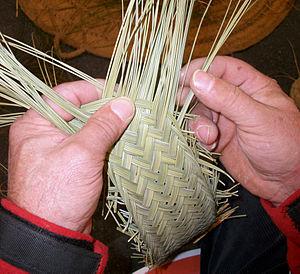
Le vallon des Auffes est un petit port de pêche pittoresque traditionnel sur la corniche Kennedy, du quartier d'Endoume, dans le 7ᵉ arrondissement de Marseille. Il se situe à 2 km au sud-ouest du Vieux-Port, entre la plage des Catalans et l'anse de Malmousque.